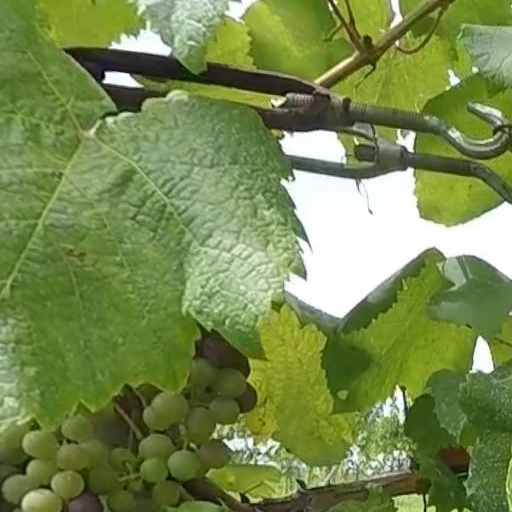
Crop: grape